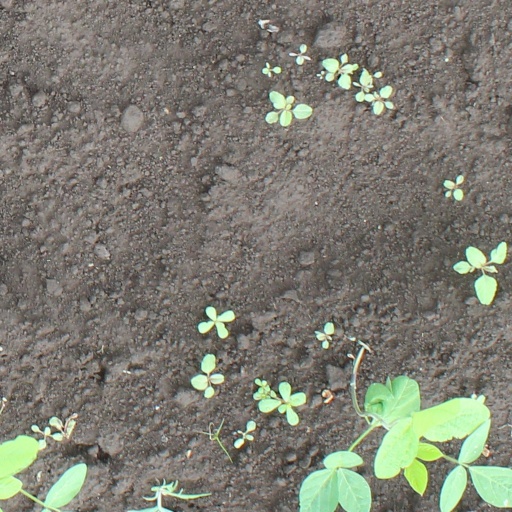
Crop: soybean